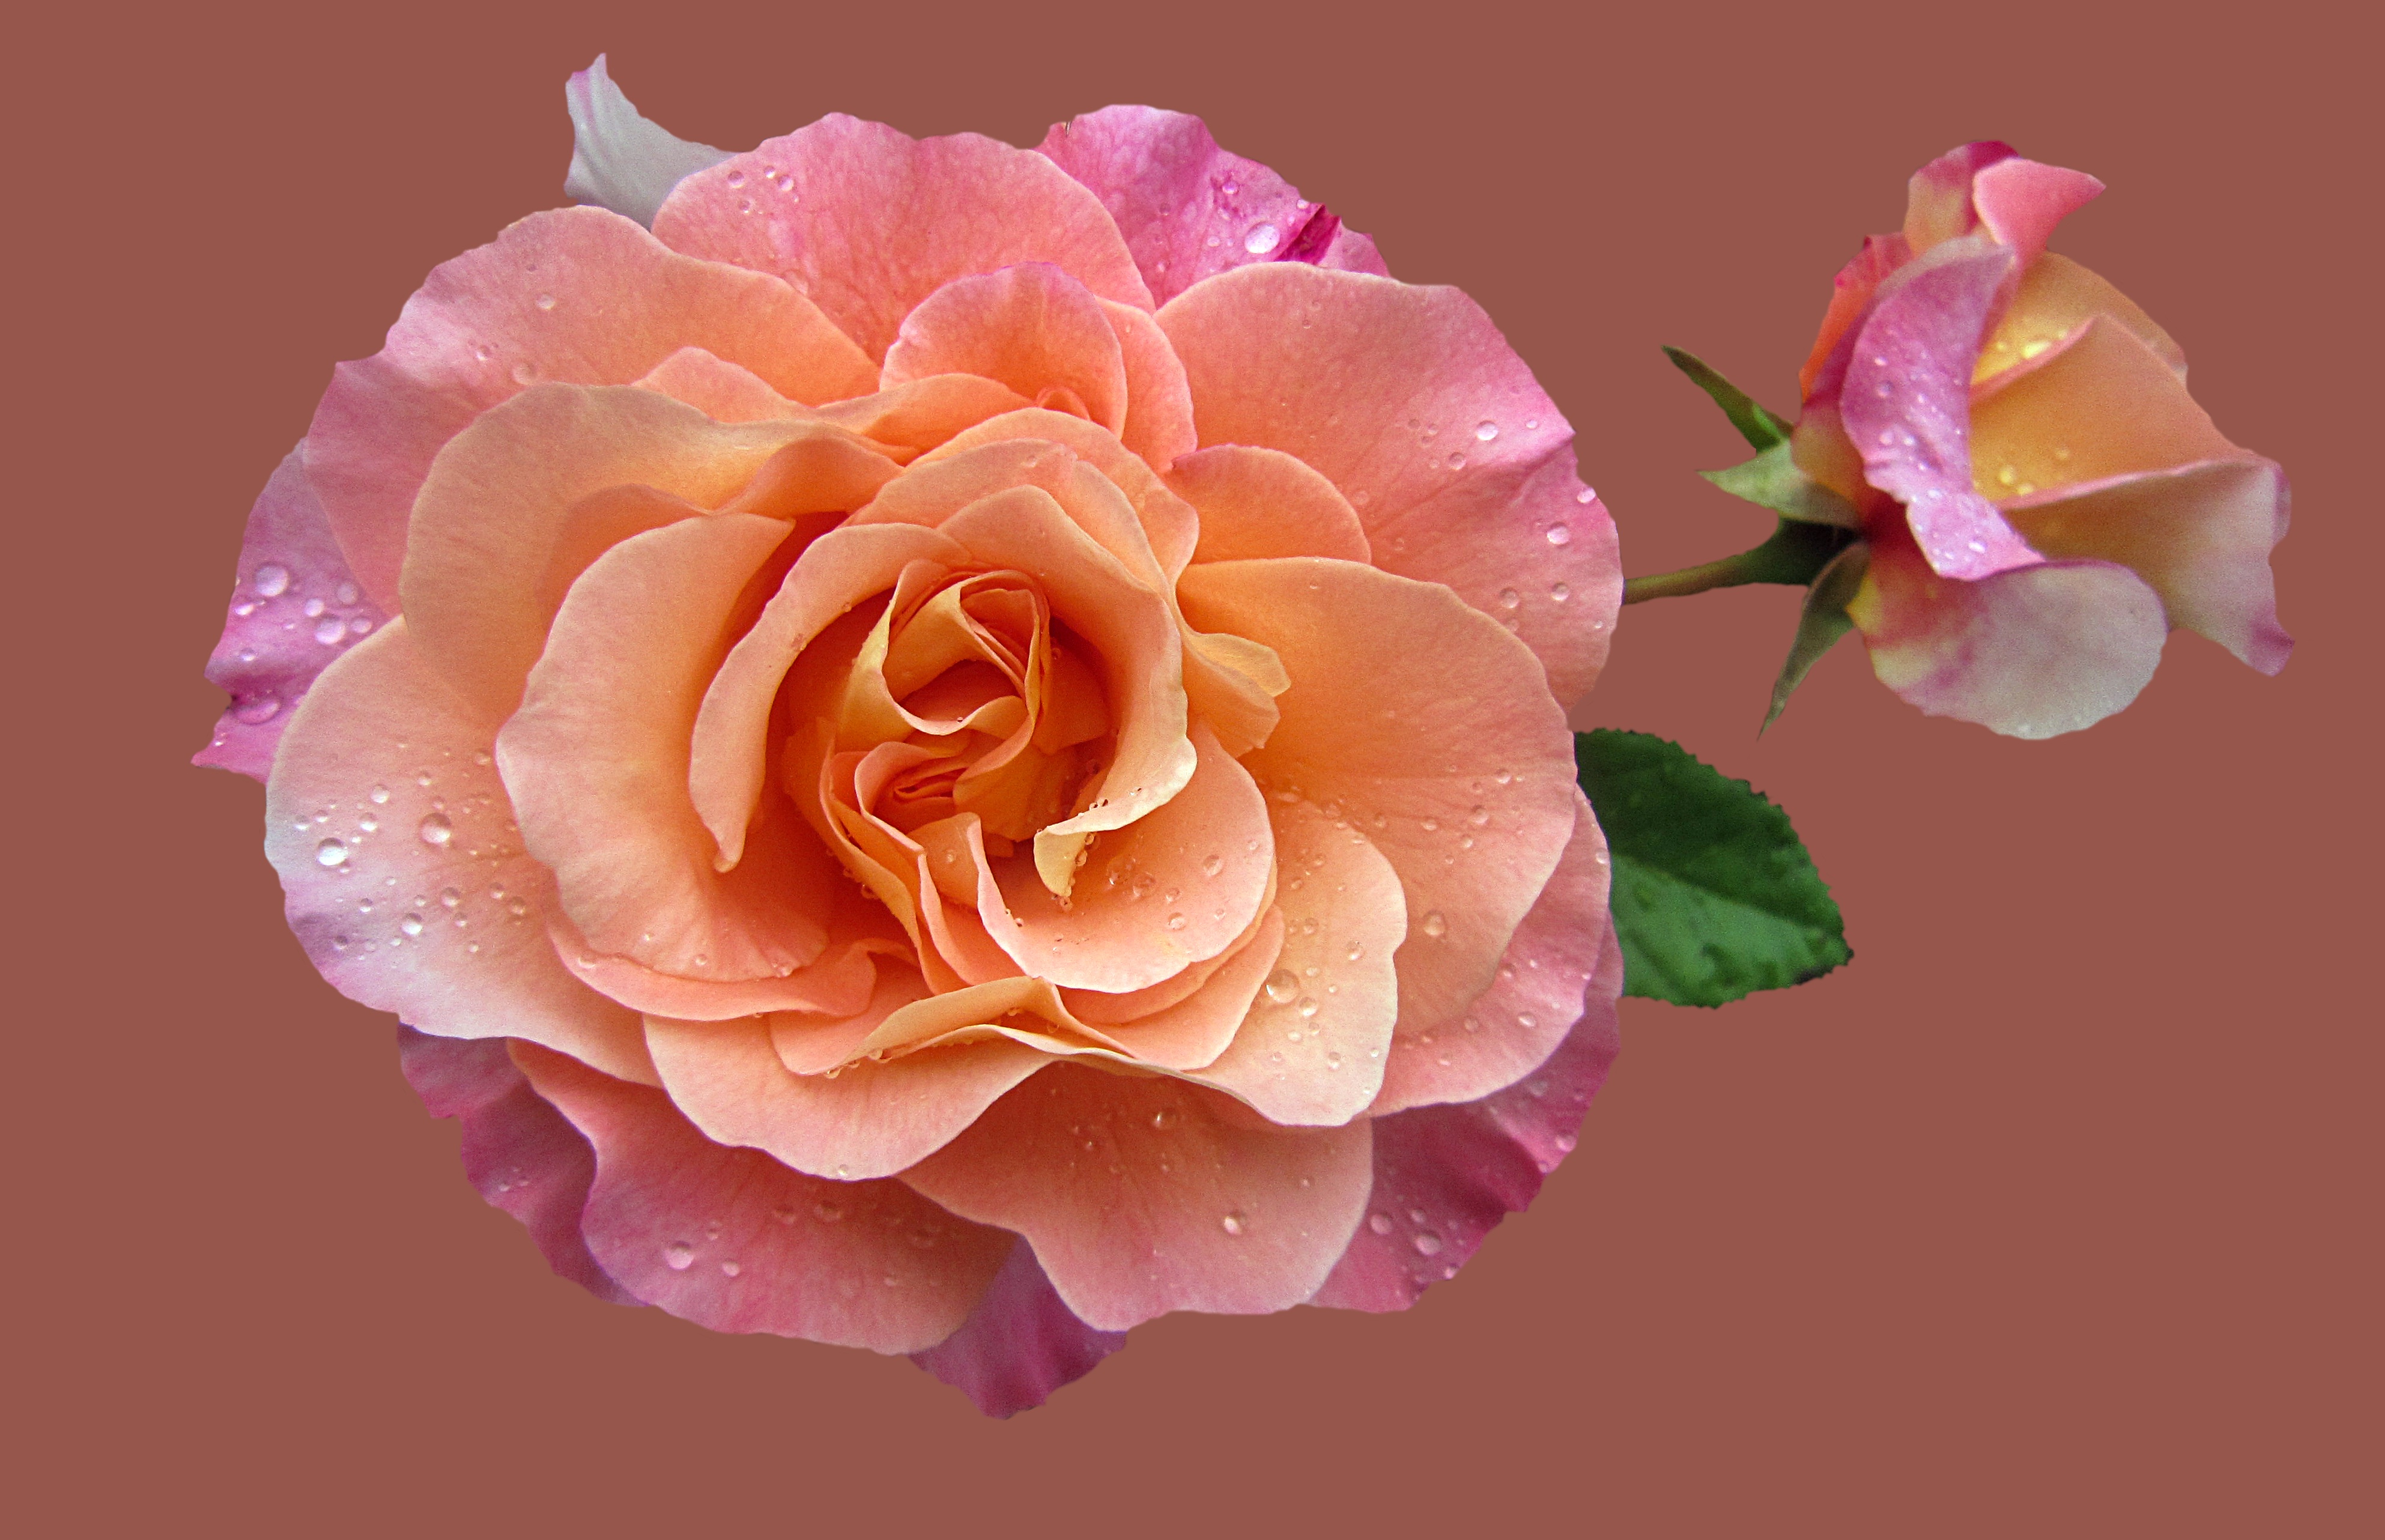
plant, flower, petal, rose, pink, close, floribunda, rose bloom, macro photography, rose garden, noble rose augusta luise, flowering plant, garden roses, rose family, cut flowers, land plant, rosa centifolia